Anti-Catholicism

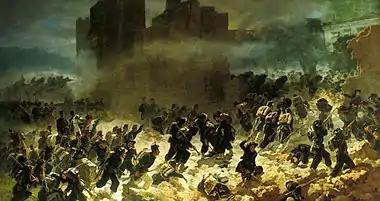
Italian troops breaching the Aurelian Walls at Porta Pia during the Capture of Rome. "Breccia di Porta Pia" (1880), by Carlo Ademollo. Afterwards, the Pope declared himself a "Prisoner in the Vatican".

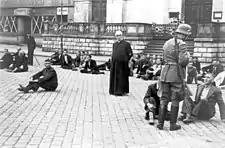
Polish priest and other Polish civilians as German hostages awaiting execution in Bydgoszcz, Poland, September 1939

Anti-Catholicism played a major role in the defeat of Al Smith, the Democratic nominee for president in 1928. Smith did very well in Catholic precincts, but he did poorly in the South relative to previous Democratic presidential candidates, as well as among the Lutherans of the North. His candidacy was also hampered by his close ties to the notorious Tammany Hall political machine in New York City and his strong opposition to prohibition. His cause was uphill in any case, because he faced a popular Republican leadership in a year of peace and unprecedented prosperity.